Marcel Gaudart

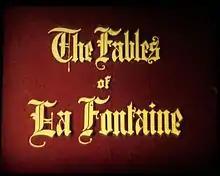
A still taken from the "Fables of La Fontaine" films

Marc Gaudart produced the Canadian television series "Fables of La Fontaine" (or "Tales of La Fontaine").